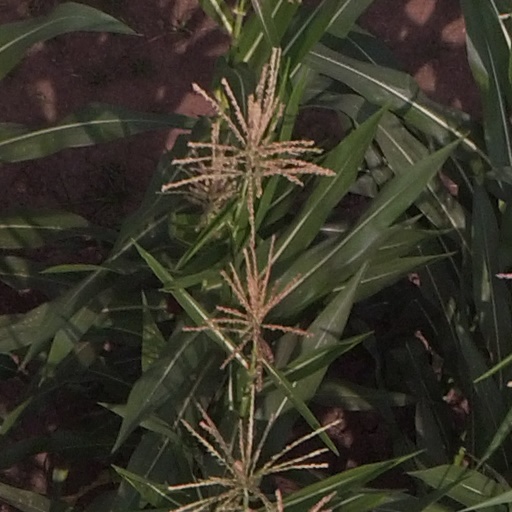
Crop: maize; corn